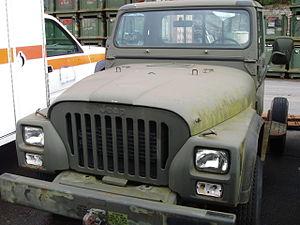
La Jeep CJ est un véhicule tout-terrain fabriqué par le constructeur automobile américain Willys-Overland à partir de 1944. C'est la version civile du fameux véhicule militaire utilisé durant la Seconde Guerre mondiale : la Willys MB. La marque a ensuite été rebaptisée Jeep.